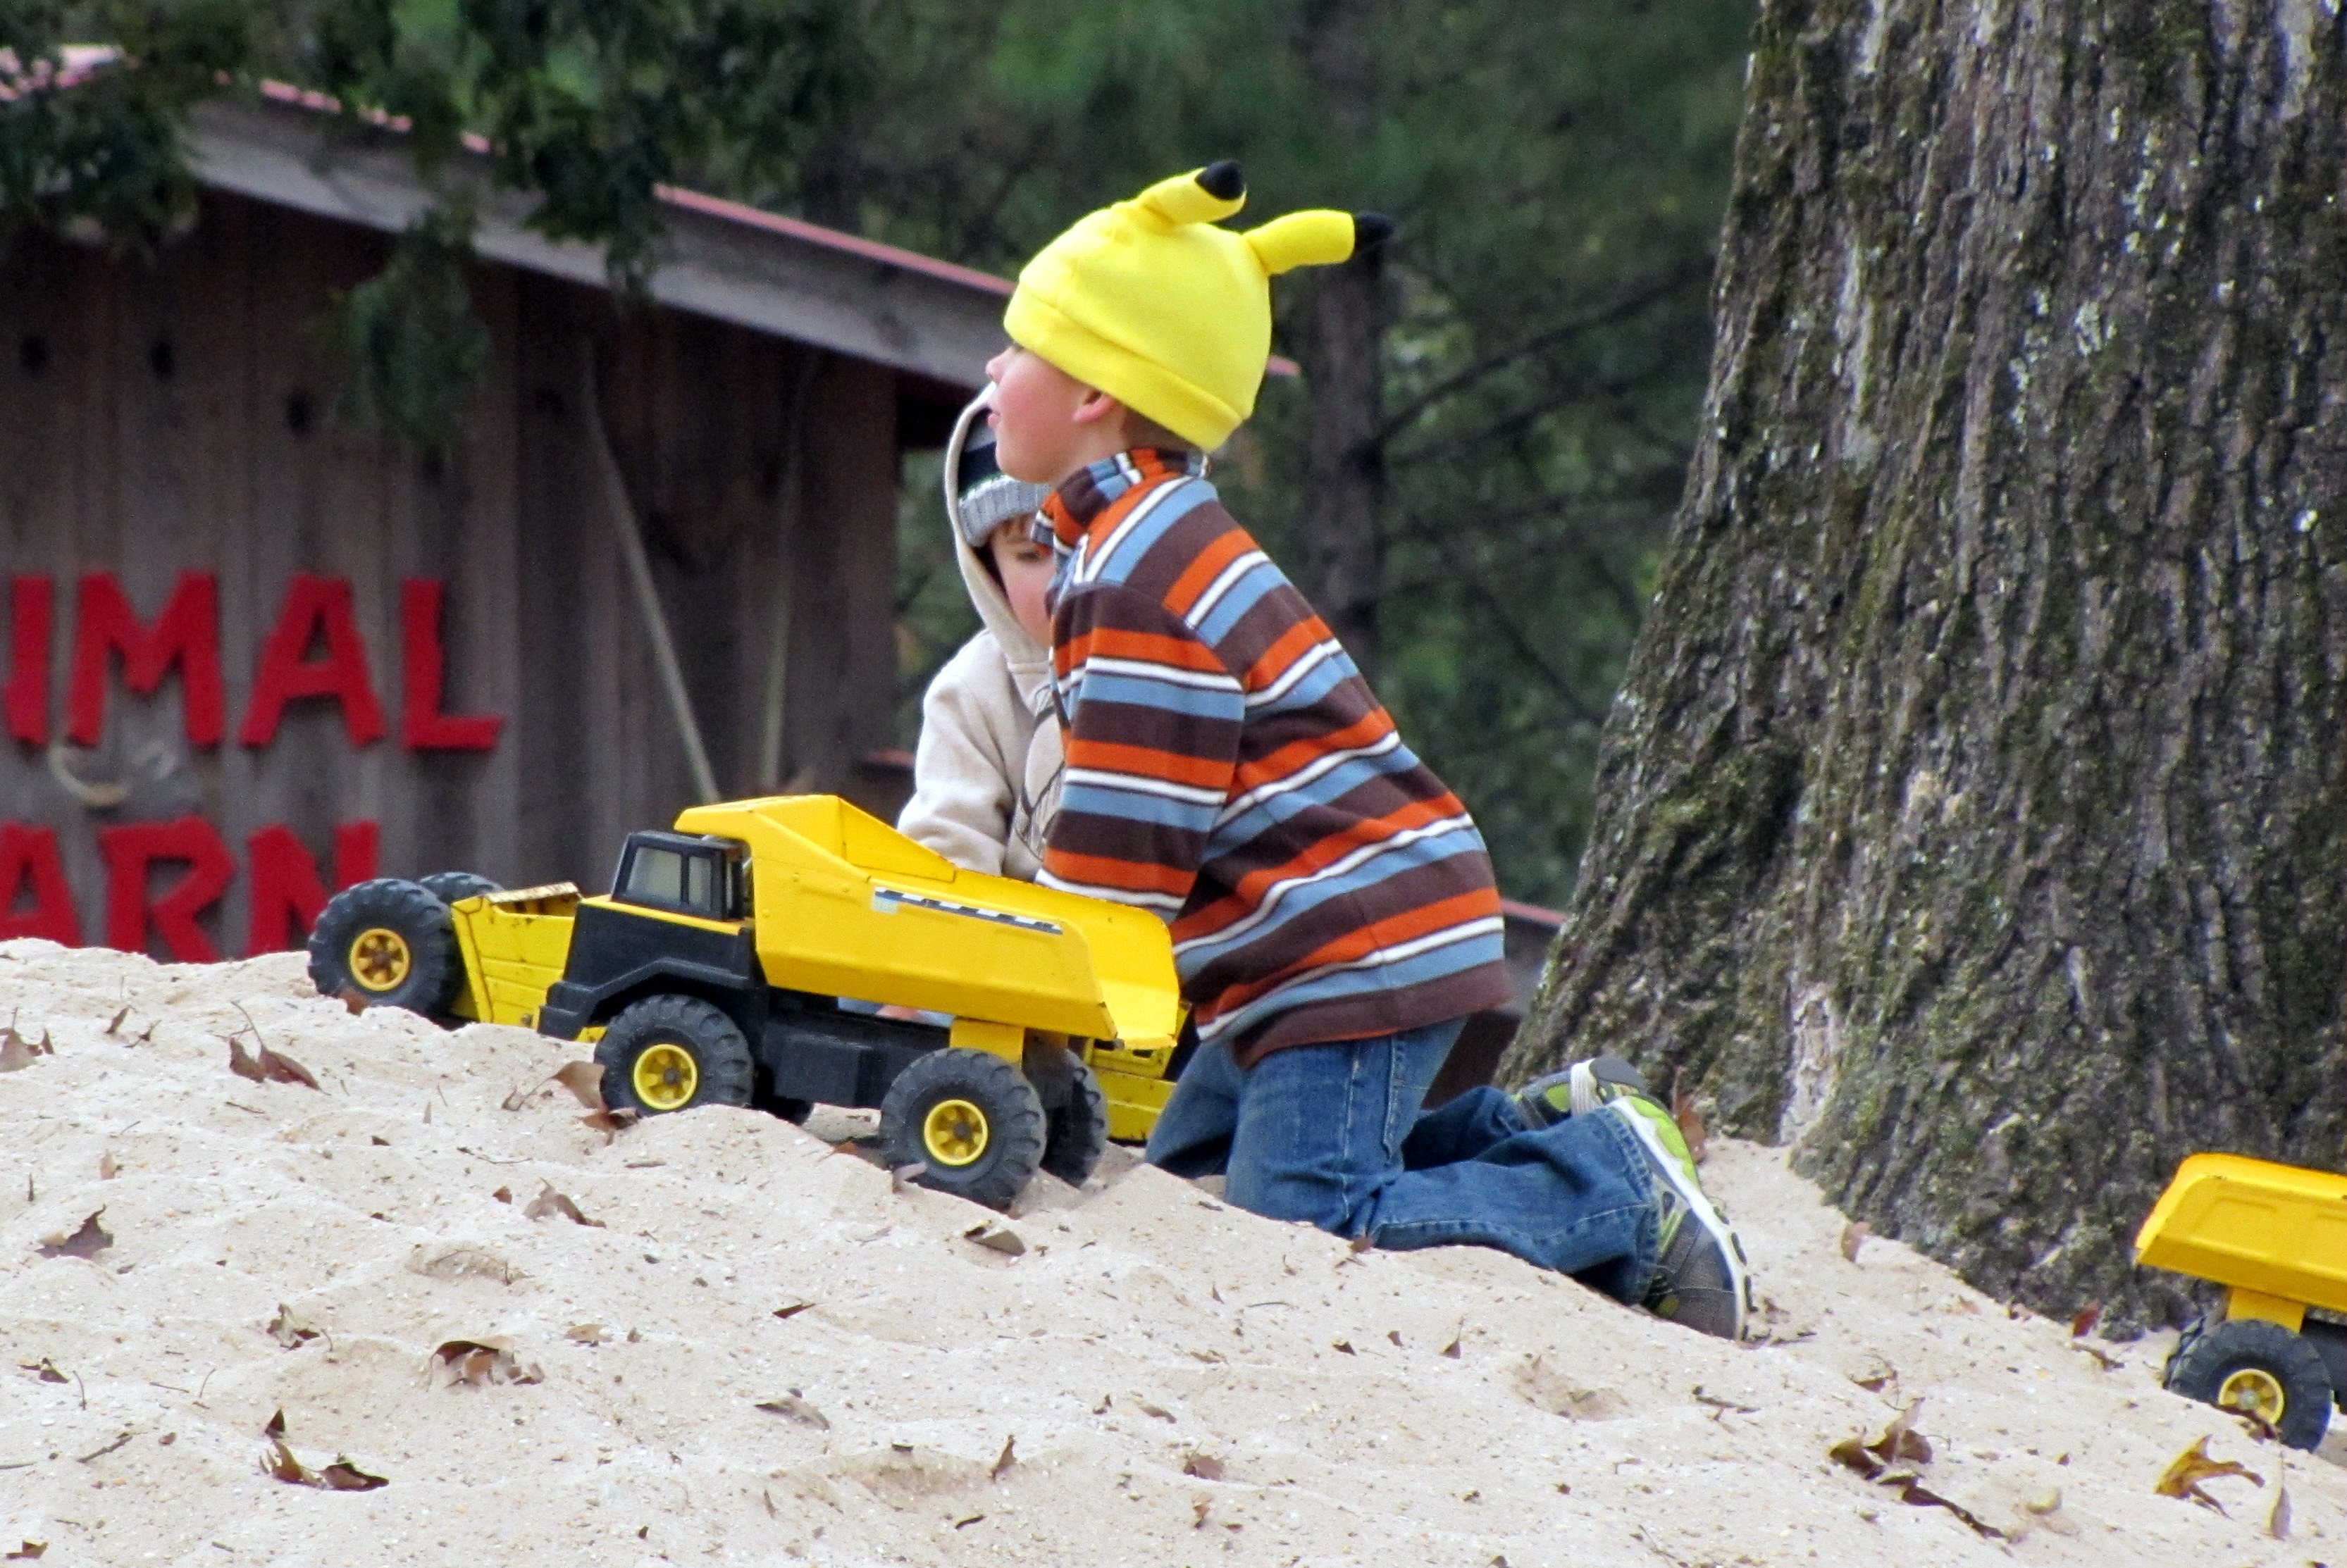
sand, asphalt, vehicle, playing, childhood, children, fun, happy, boys, toys, trucks, construction worker